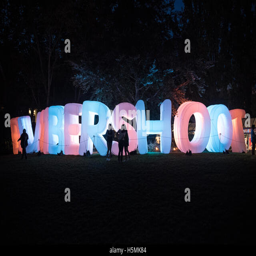
sign at night during the festival